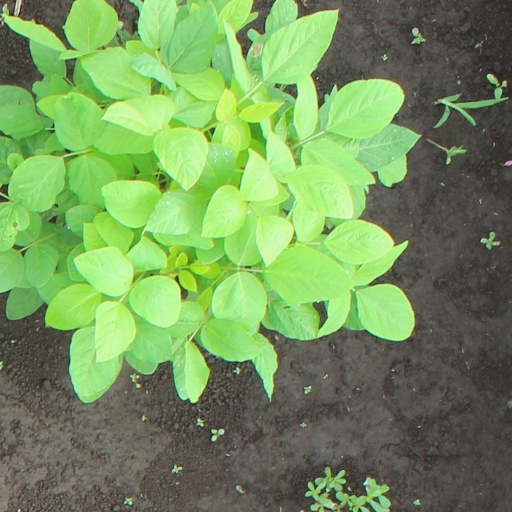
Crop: soybean